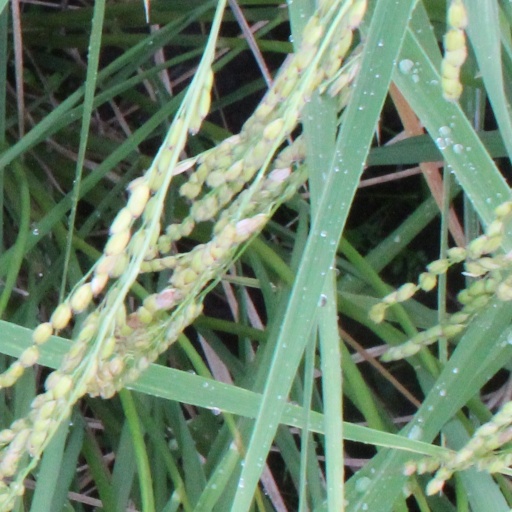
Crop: rice